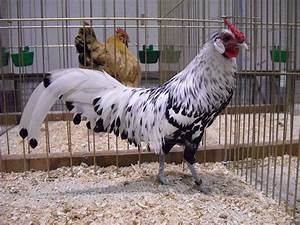
Label: gallina